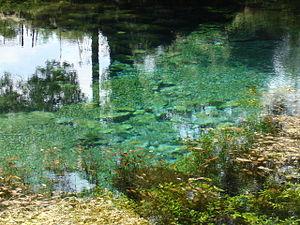
La Buèges est une rivière française qui coule dans le département de l'Hérault et un affluent droit de l'Hérault.
Une source en hydrologie est l'endroit où une eau liquide sort naturellement du sol. Une source est très souvent à l'origine d'un cours d'eau, d'un ruisseau, d'une rivière ou même d'un fleuve. Mais une source peut également être submergée dans un écoulement d'eau, une mare, un lac ou une mer.